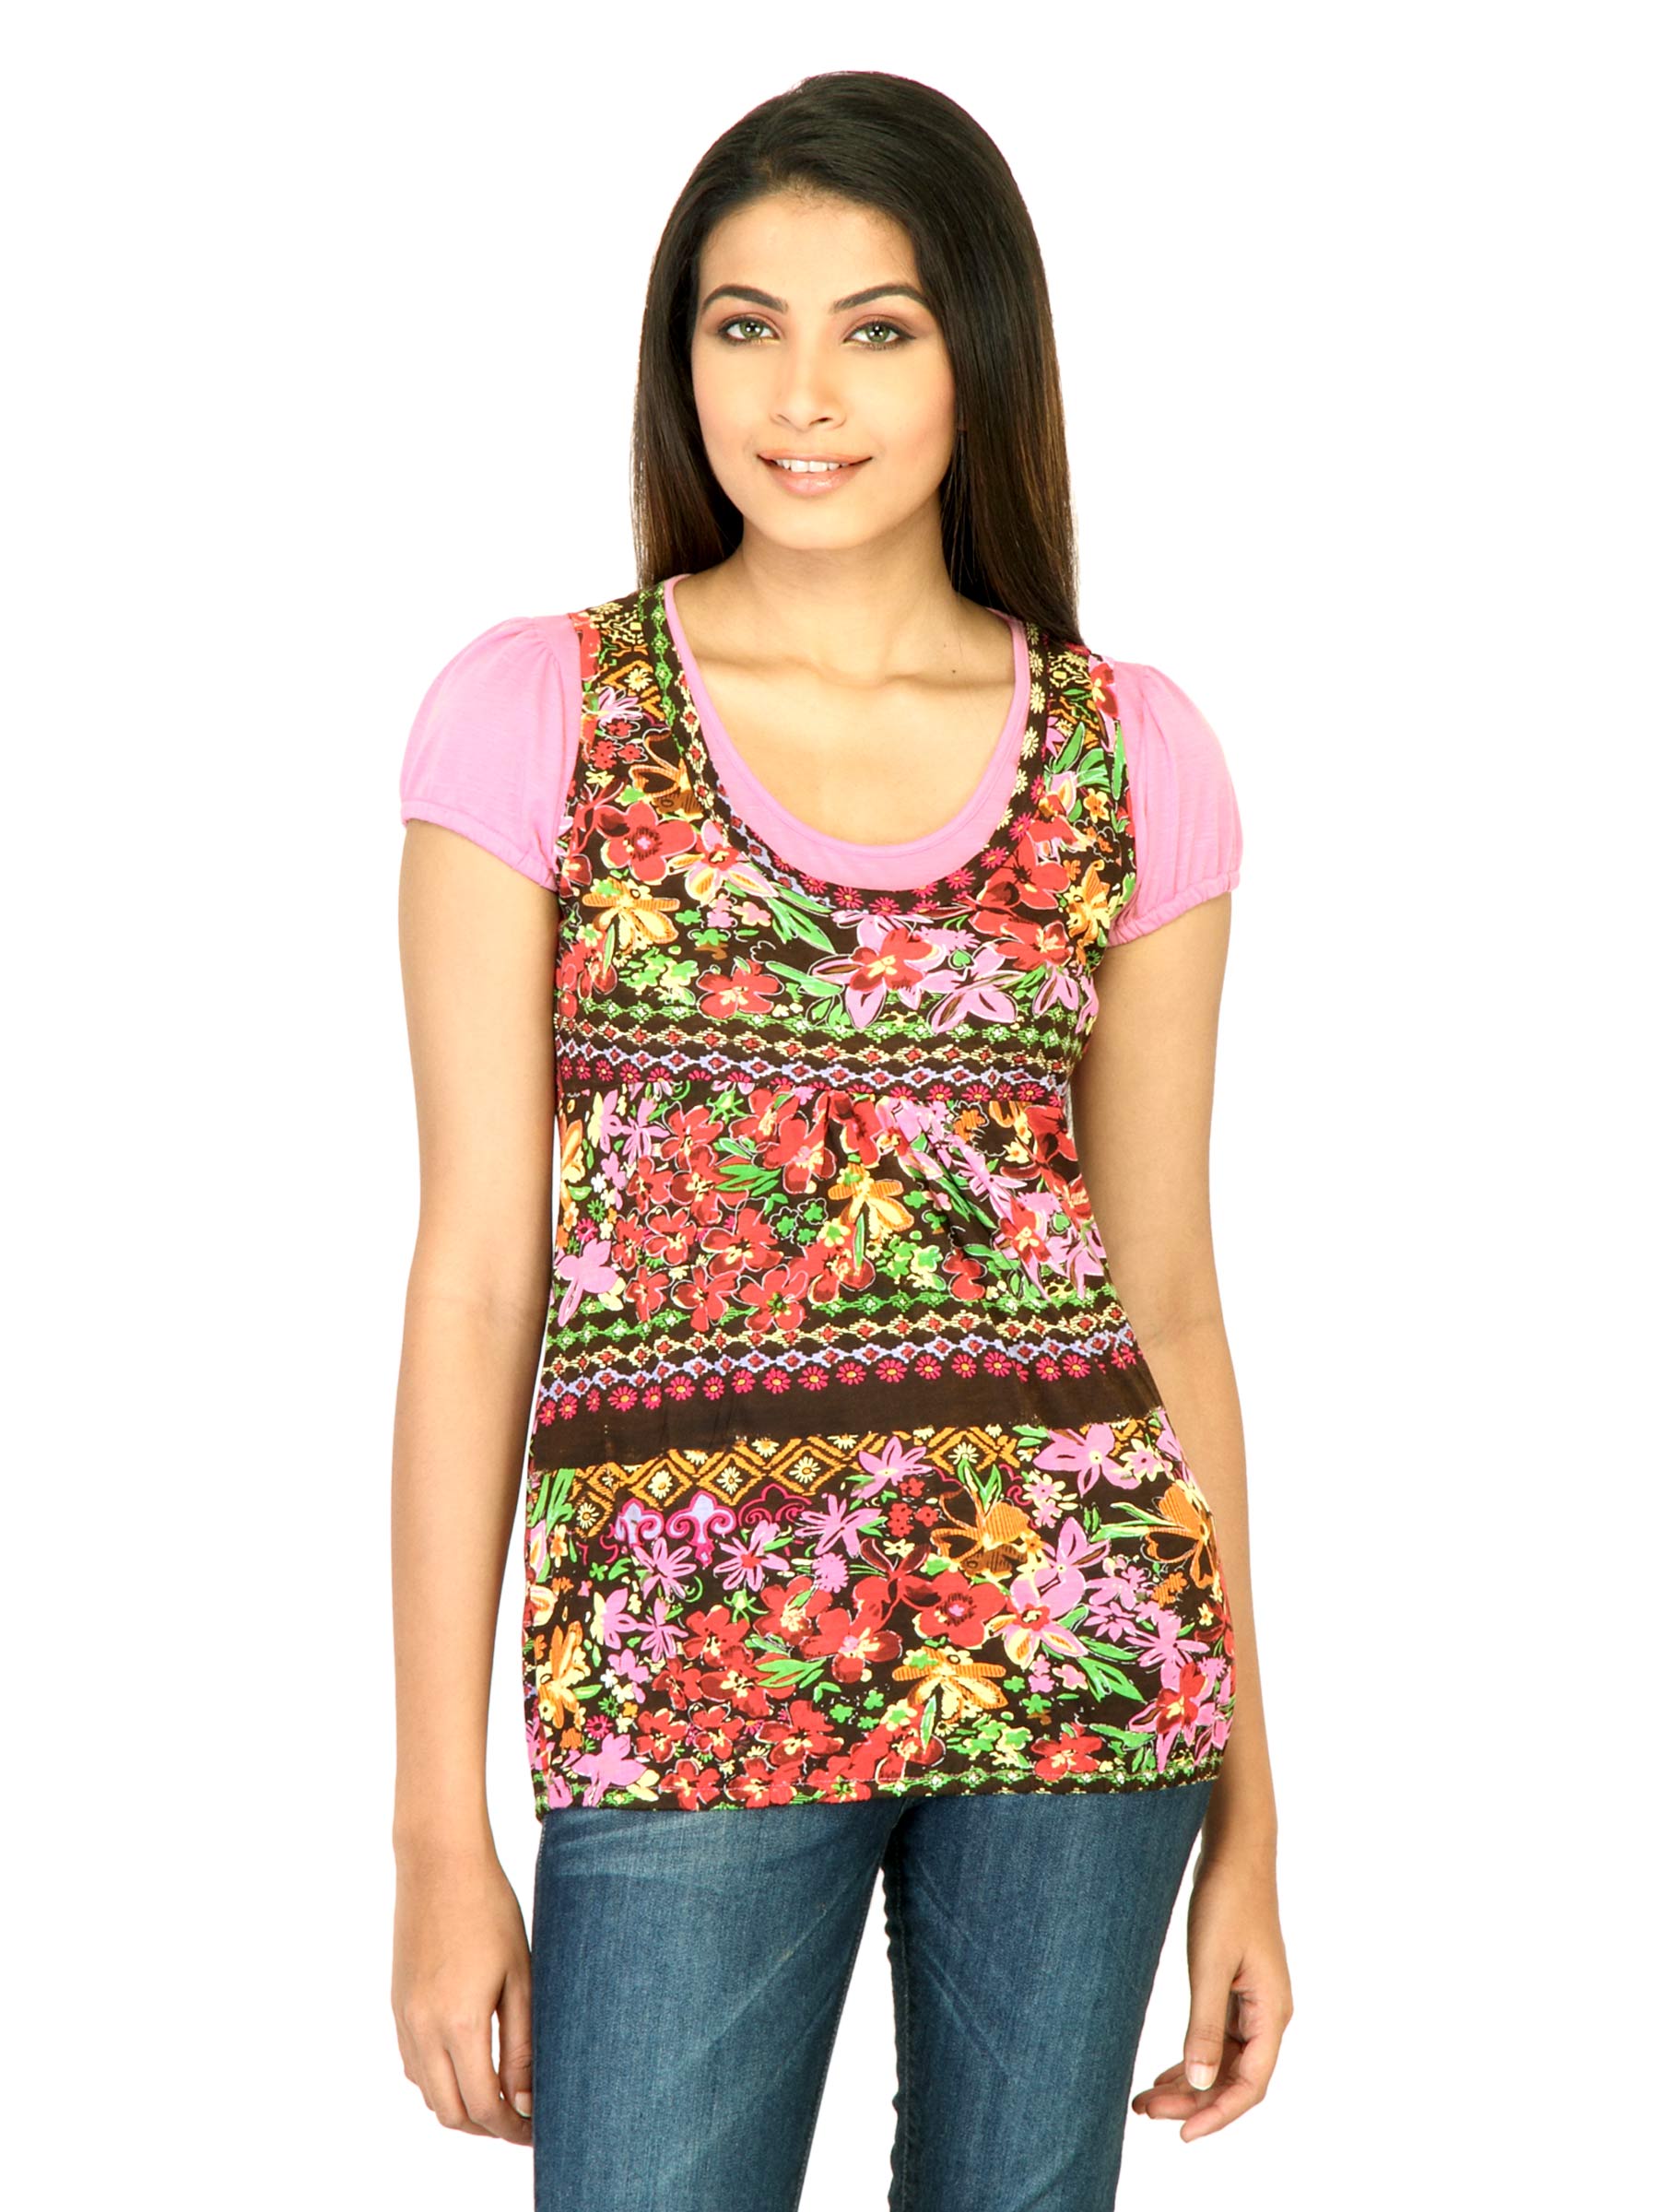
Jealous 21 Women Printed Pink Tops
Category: Apparel / Topwear / Tops
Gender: Women
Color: Pink
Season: Fall 2011
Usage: Casual